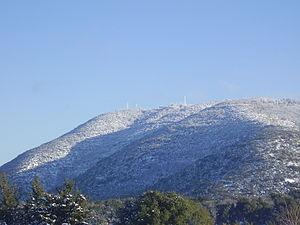
Le mont Méron, ou Har Meron est avec 1 208 m le point culminant d'Israël ; il est situé en Galilée. Il abrite l'une des plus grandes et la plus élevée des réserves naturelles du pays, traversée par l'Israel National Trail.